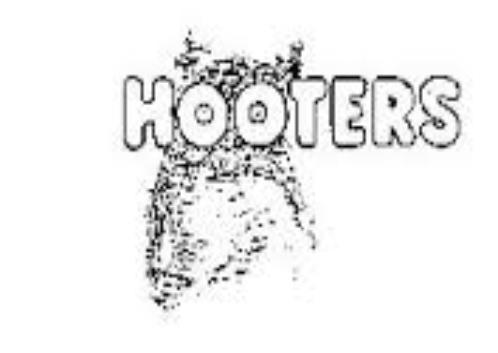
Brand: Hooters
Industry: Leisure